Barrow-wight

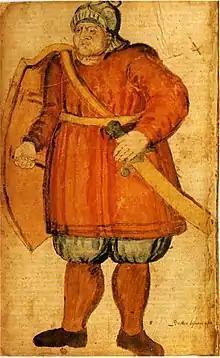
In the "Grettis saga", Grettir (pictured) fights Kárr, an undead who guards his own barrow. 17th-century Icelandic manuscript

Barrow-wights are wraith-like creatures in J. R. R. Tolkien's world of Middle-earth. In "The Lord of the Rings", the four hobbits are trapped by a barrow-wight, and are lucky to escape with their lives; but they gain ancient swords of Westernesse for their quest.